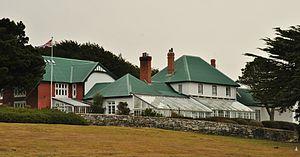
Government House à Port Stanley est la résidence officielle des gouverneurs des îles Malouines, nommés par le gouvernement britannique depuis le milieu du XIXᵉ siècle. Le bâtiment a été construit en 1845.